Hieronymus Heyerdahl (1867–1959)

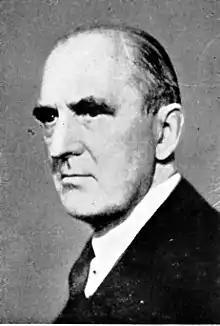

Hieronymus Heyerdahl (5 May 1867 – 13 January 1959) was a Norwegian lawyer, administrator and politician for the Conservative Party. He served as mayor of Oslo and was associated with the development of the new Oslo City Hall.